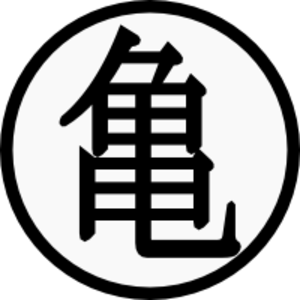
Kamé Sennin, également connu sous le nom de Muten Roshi et Tortue Géniale et sous le pseudonyme de Jackie Chun, est un personnage de fiction créé par Akira Toriyama dans le manga Dragon Ball en 1984. Il apparaît pour la première fois le 11 décembre 1984 dans le Weekly Shōnen Jump.